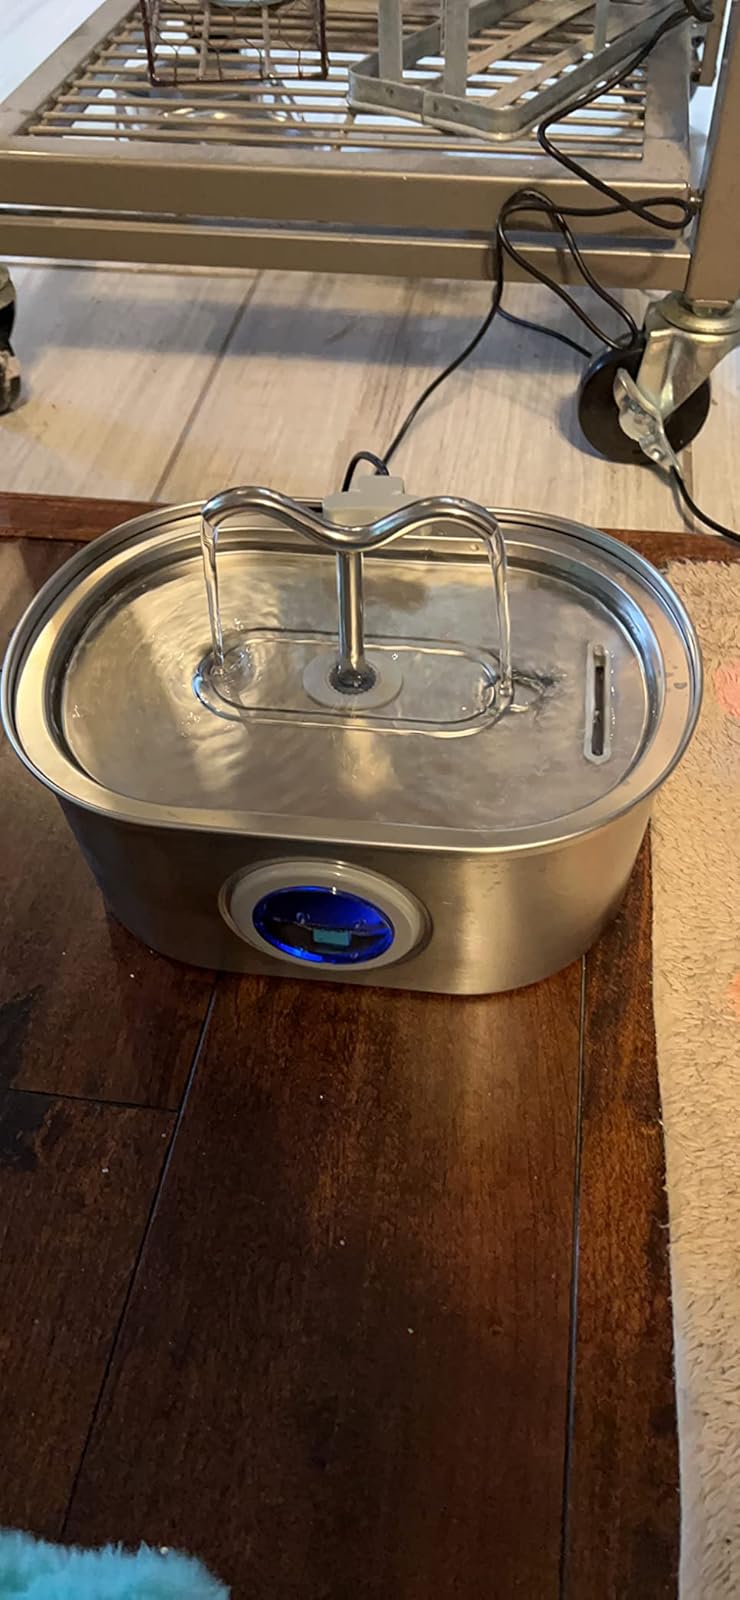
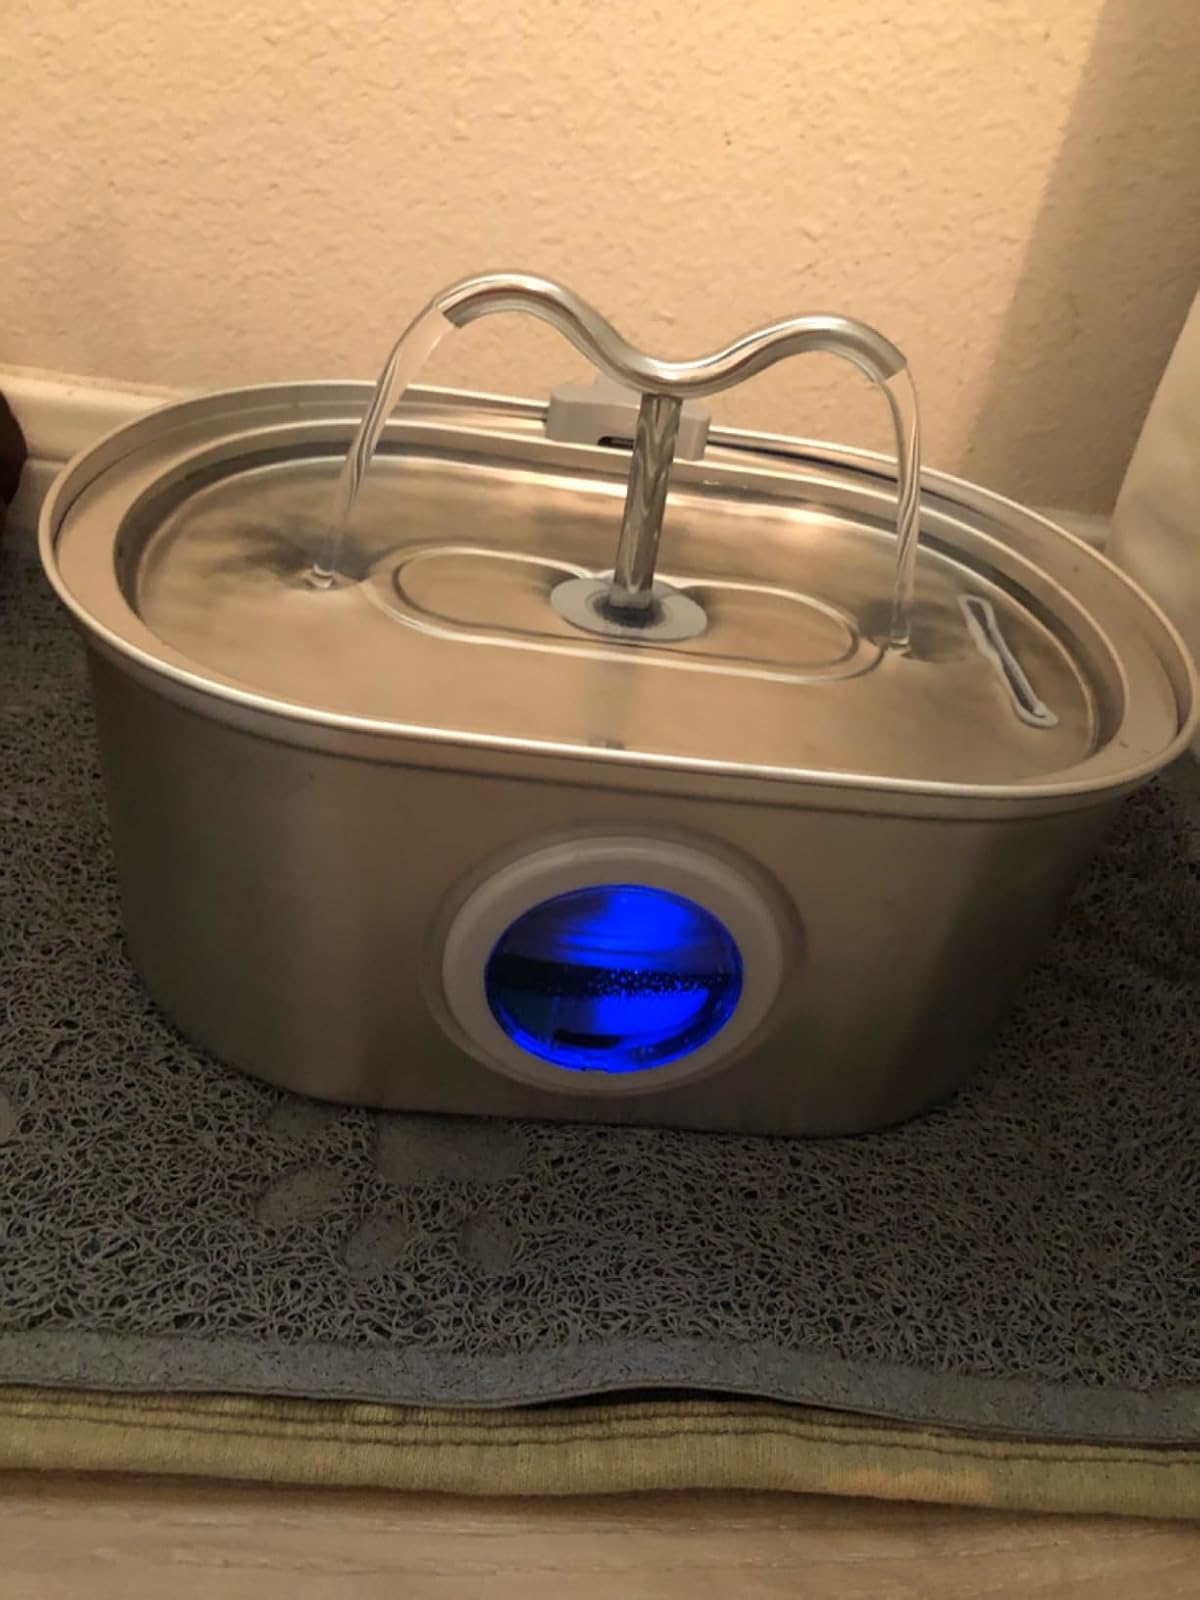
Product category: items_bowl
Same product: yes